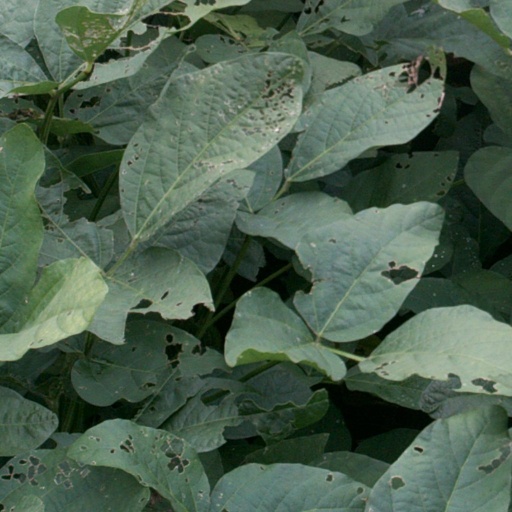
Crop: soybean